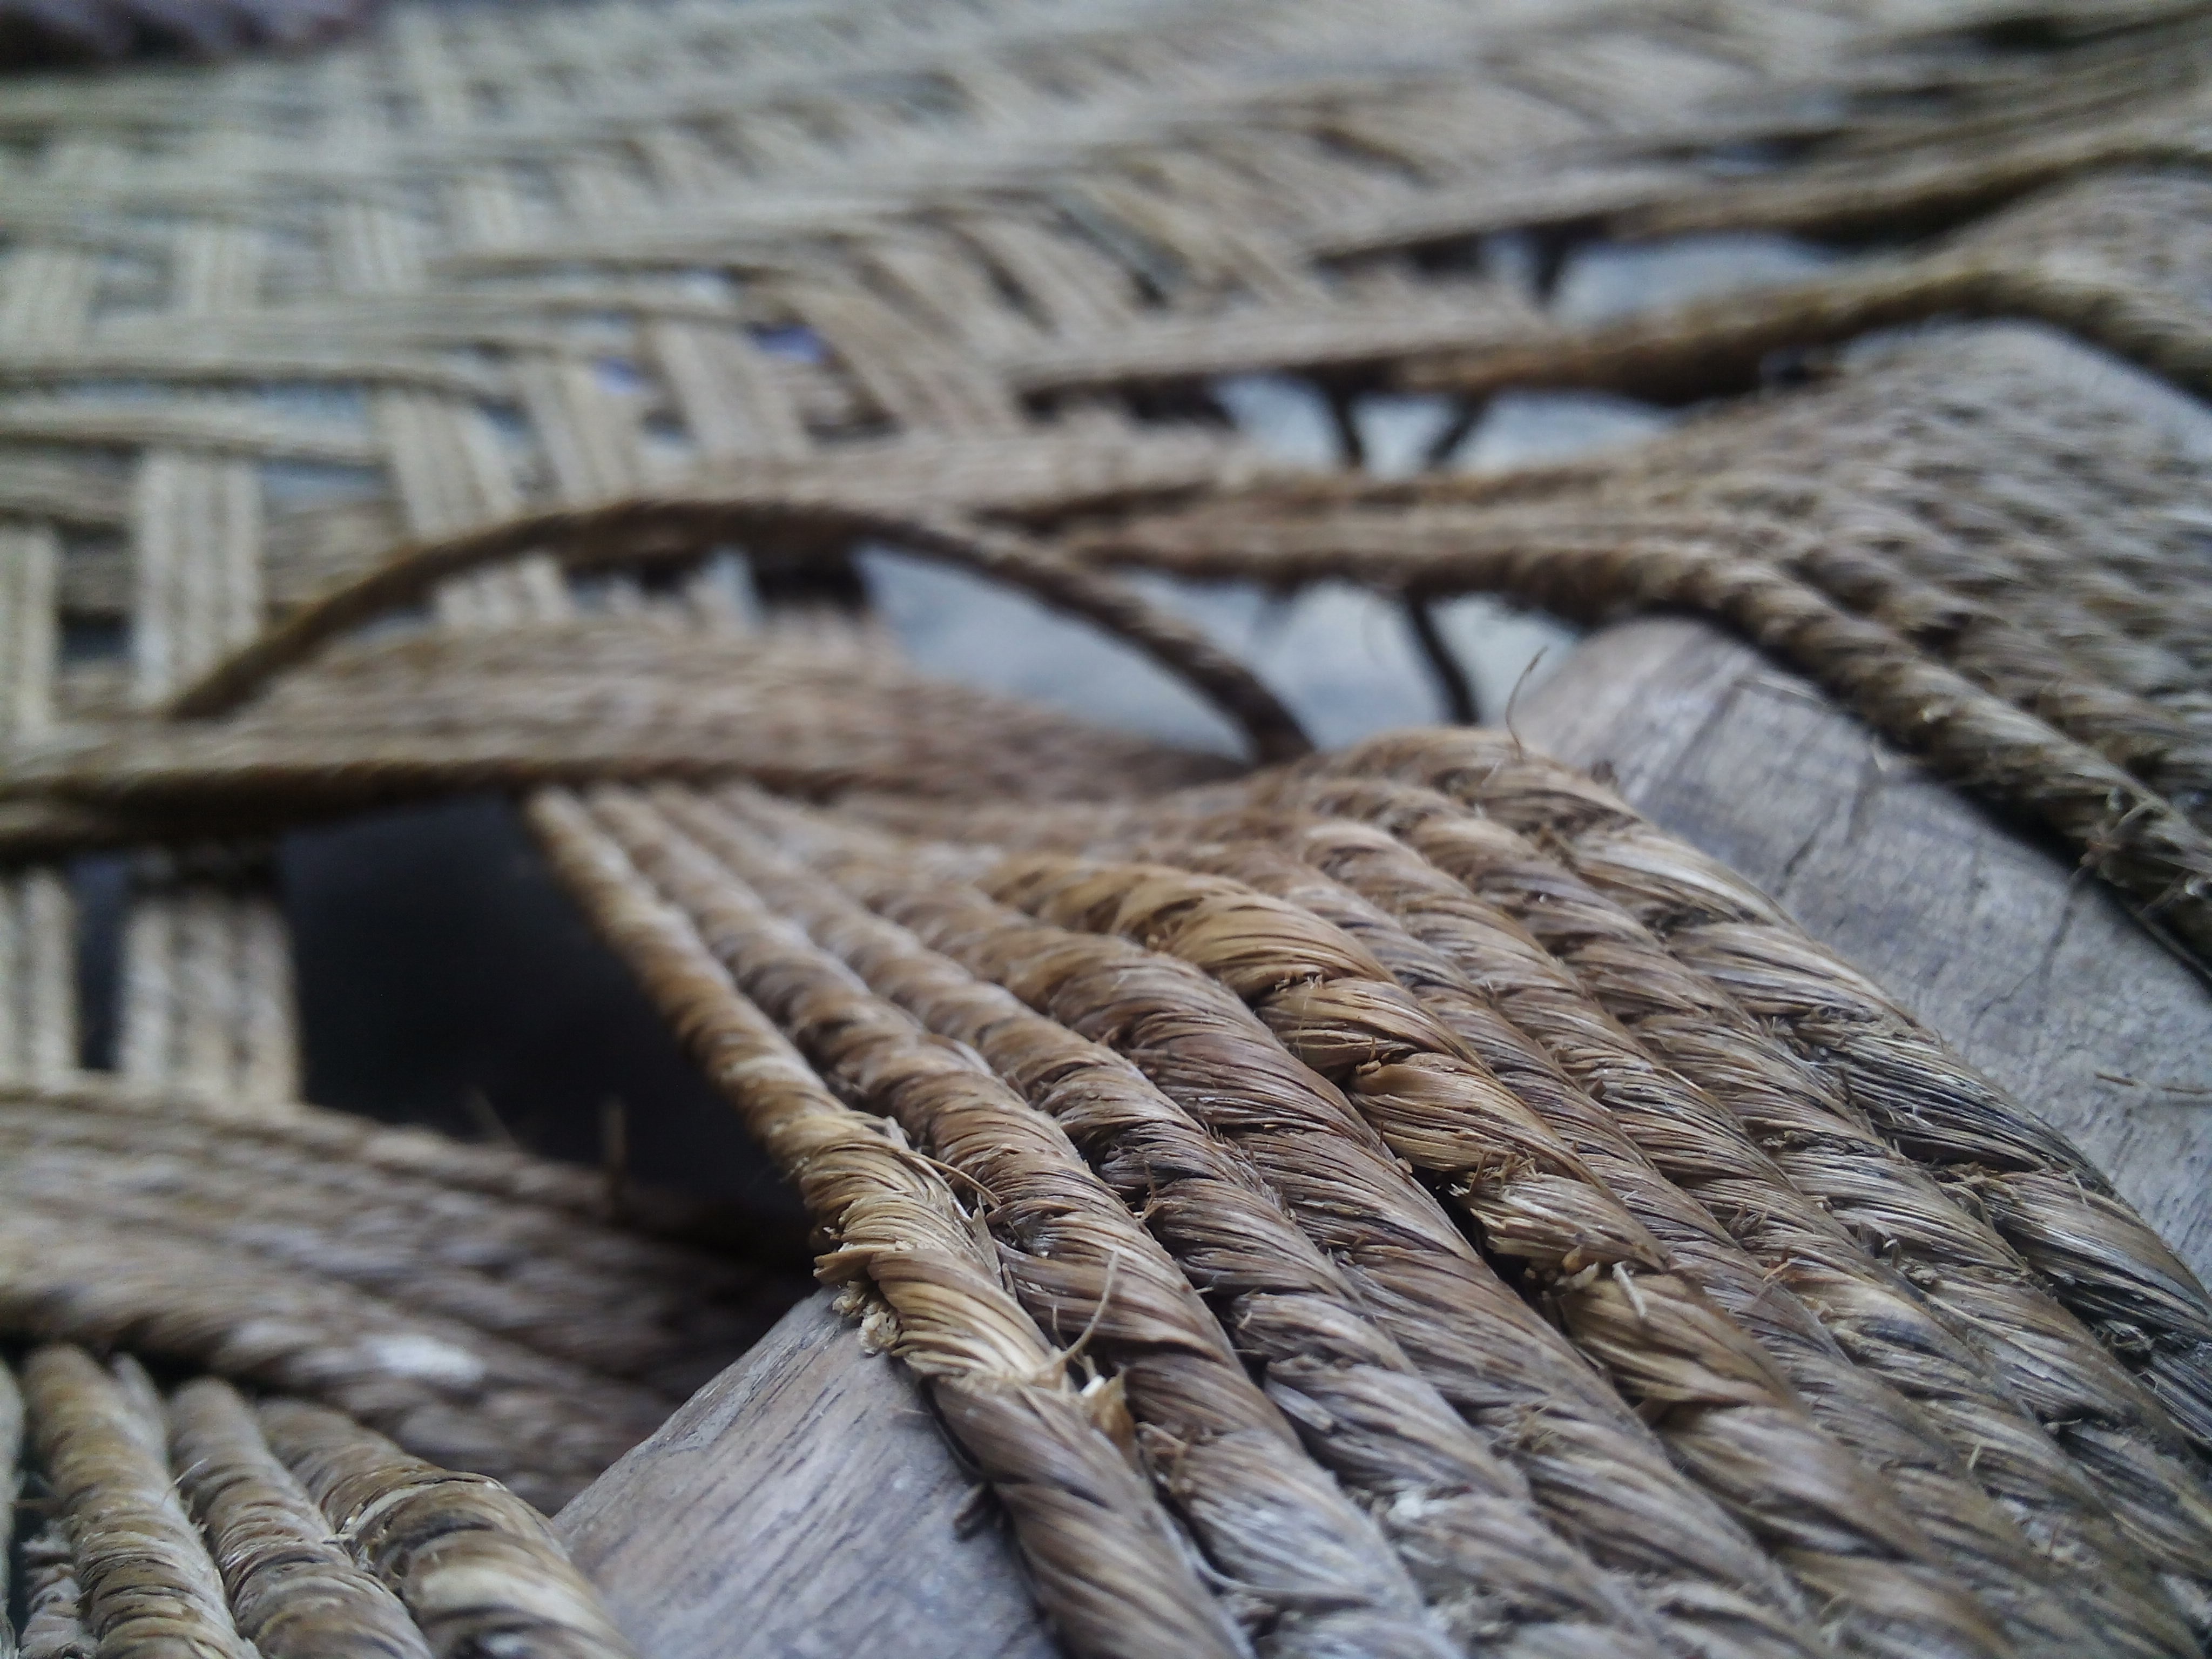
rope, abstract, wood, texture, string, old, pattern, line, industry, closeup, close, cord, close up, strand, nautical, marine, detail, strong, knot, twist, flooring, grass family